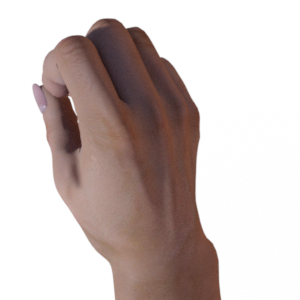
Label: rock